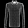
Label: Shirt